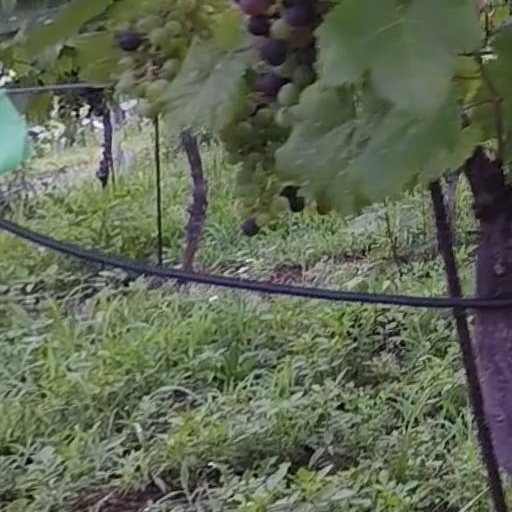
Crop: grape